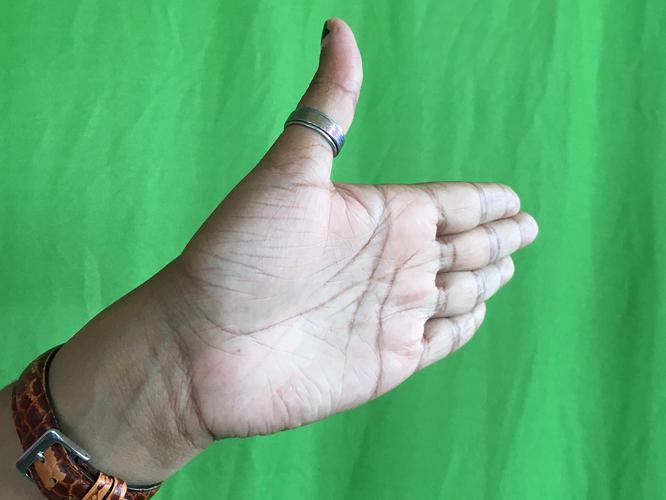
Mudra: Ardhachandran
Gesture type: single_hand